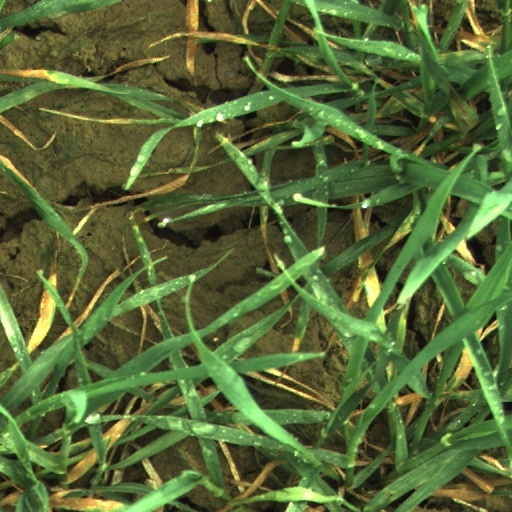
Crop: wheat